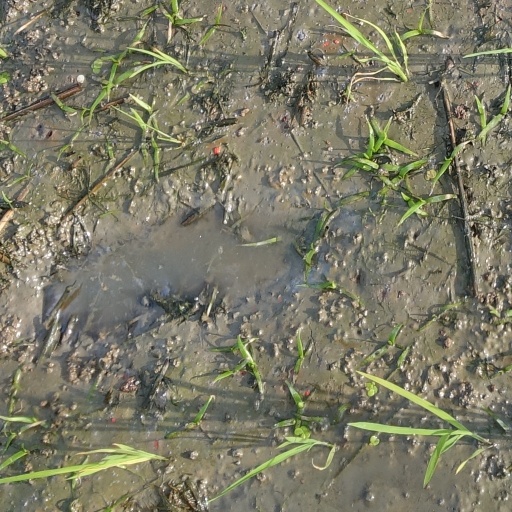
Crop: rice